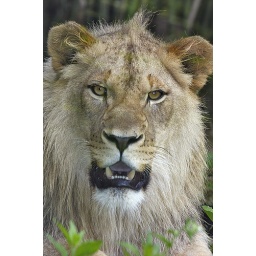
Early in the morning, Hassan, the barely 2 year old male lion was lying close to the window.